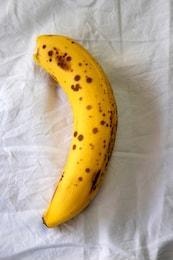
Label: banana